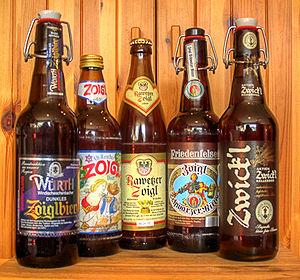
La Zwickelbier ou Kellerbier ou Zoigl est une bière de fermentation basse ni filtrée ni pasteurisée, comprenant environ 5 % d'alcool selon les brasseries. C'est une variété effervescente de Kellerbier, moins forte et moins amère. Son nom provient du robinet monté sur une cuve de brassage permettant d'en tester la qualité.